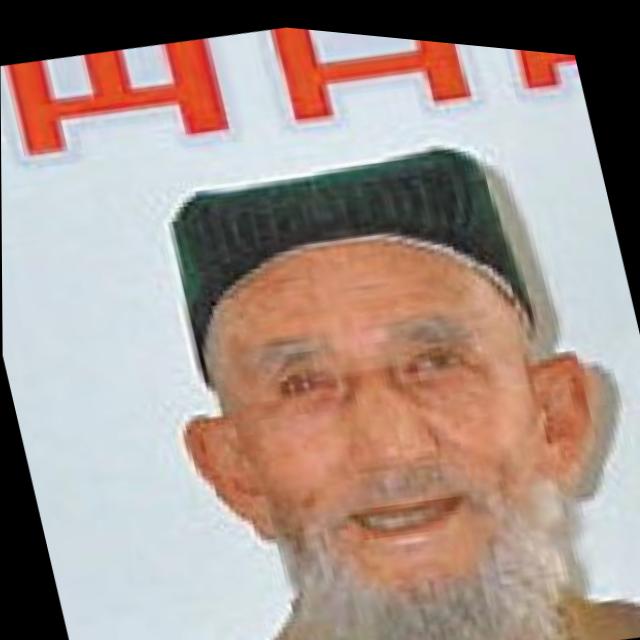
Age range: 65+